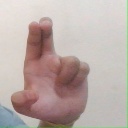
अक्षर: आ